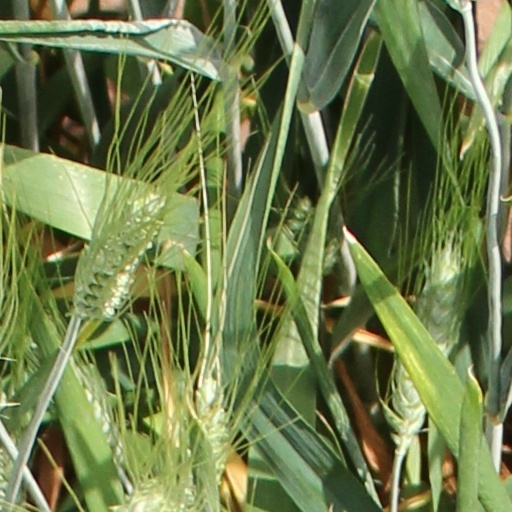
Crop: wheat